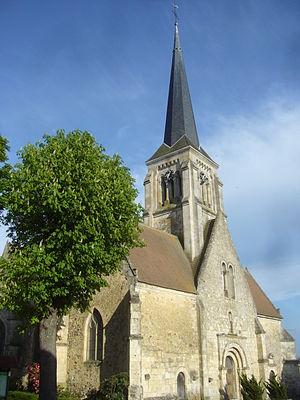
Église Saint-Jouin-de-Marnes de Nogent-le-Bernard, dans la Sarthe. This building is indexed in the Base Mérimée, a database of architectural heritage maintained by the French Ministry of Culture,
Nogent-le-Bernard est une commune française, située dans le département de la Sarthe en région Pays de la Loire, peuplée de 914 habitants.
Cet article recense les monuments historiques de l'arrondissement de Mamers, dans le département de la Sarthe, en France.
La liste des églises de la Sarthe recense de la manière la plus complète possible les églises, cathédrale et basilique situées dans le département français de la Sarthe.
Cet article recense les monuments historiques français classés en 1911.